Affair of the Cards

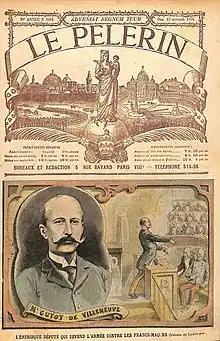
in the Chamber, front cover of "Le Pèlerin".

The Affair of the Cards, sometimes called the Affair of the Casseroles, was a political scandal which broke out in 1904 in France, during the Third French Republic. It concerned a clandestine political and religious filing operation set up in the French Army at the initiative of General Louis André, Minister of War, in the context of the aftermath of the Dreyfus affair and accusations of anti-republicanism made by leftists and radicals against the Corps of Officers in the French Army (which was at the time the largest land army in Europe) who accused it of being a final redoubt of conservative Catholic and royalist individuals within French society.